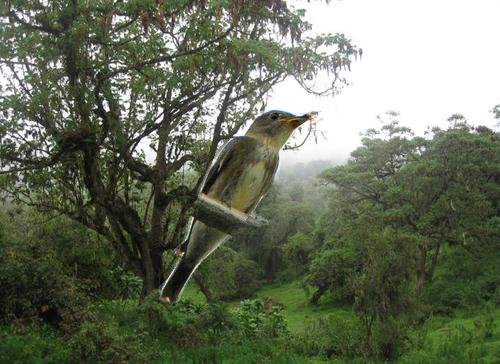
Bird species: Olive_sided_Flycatcher
Bird type: landbird
Background: land